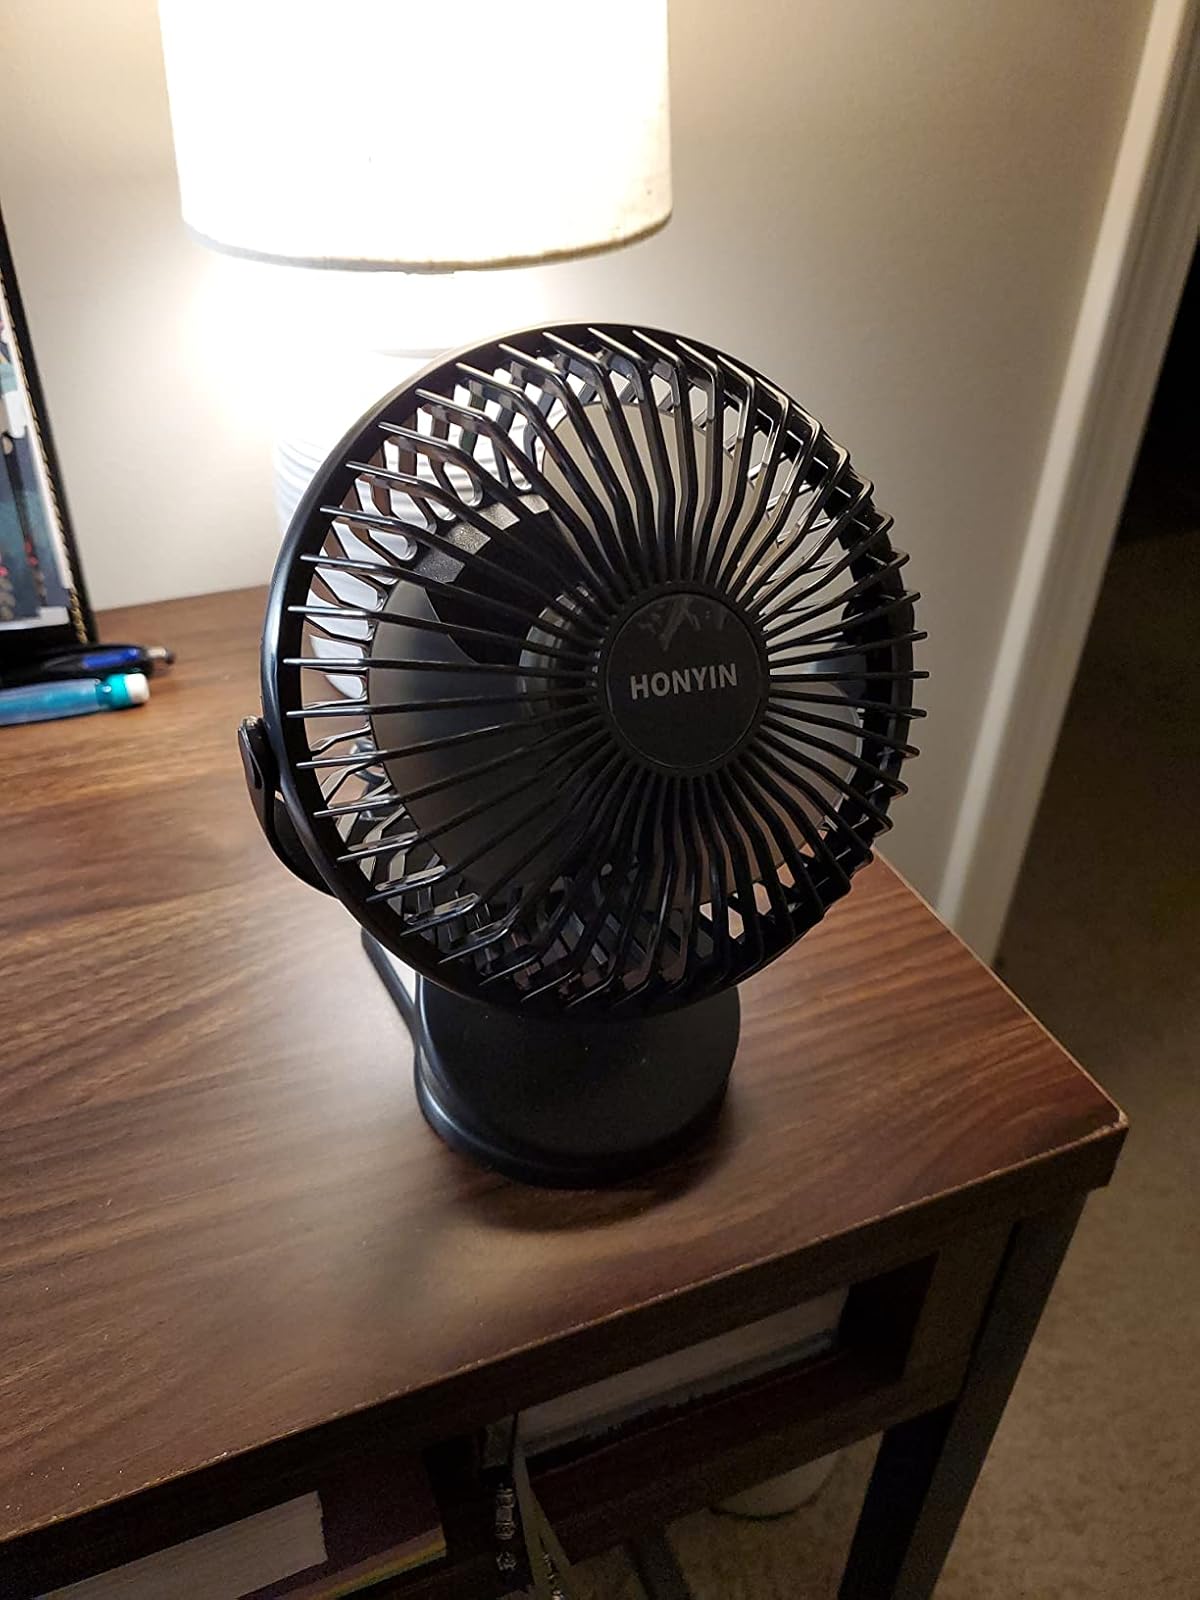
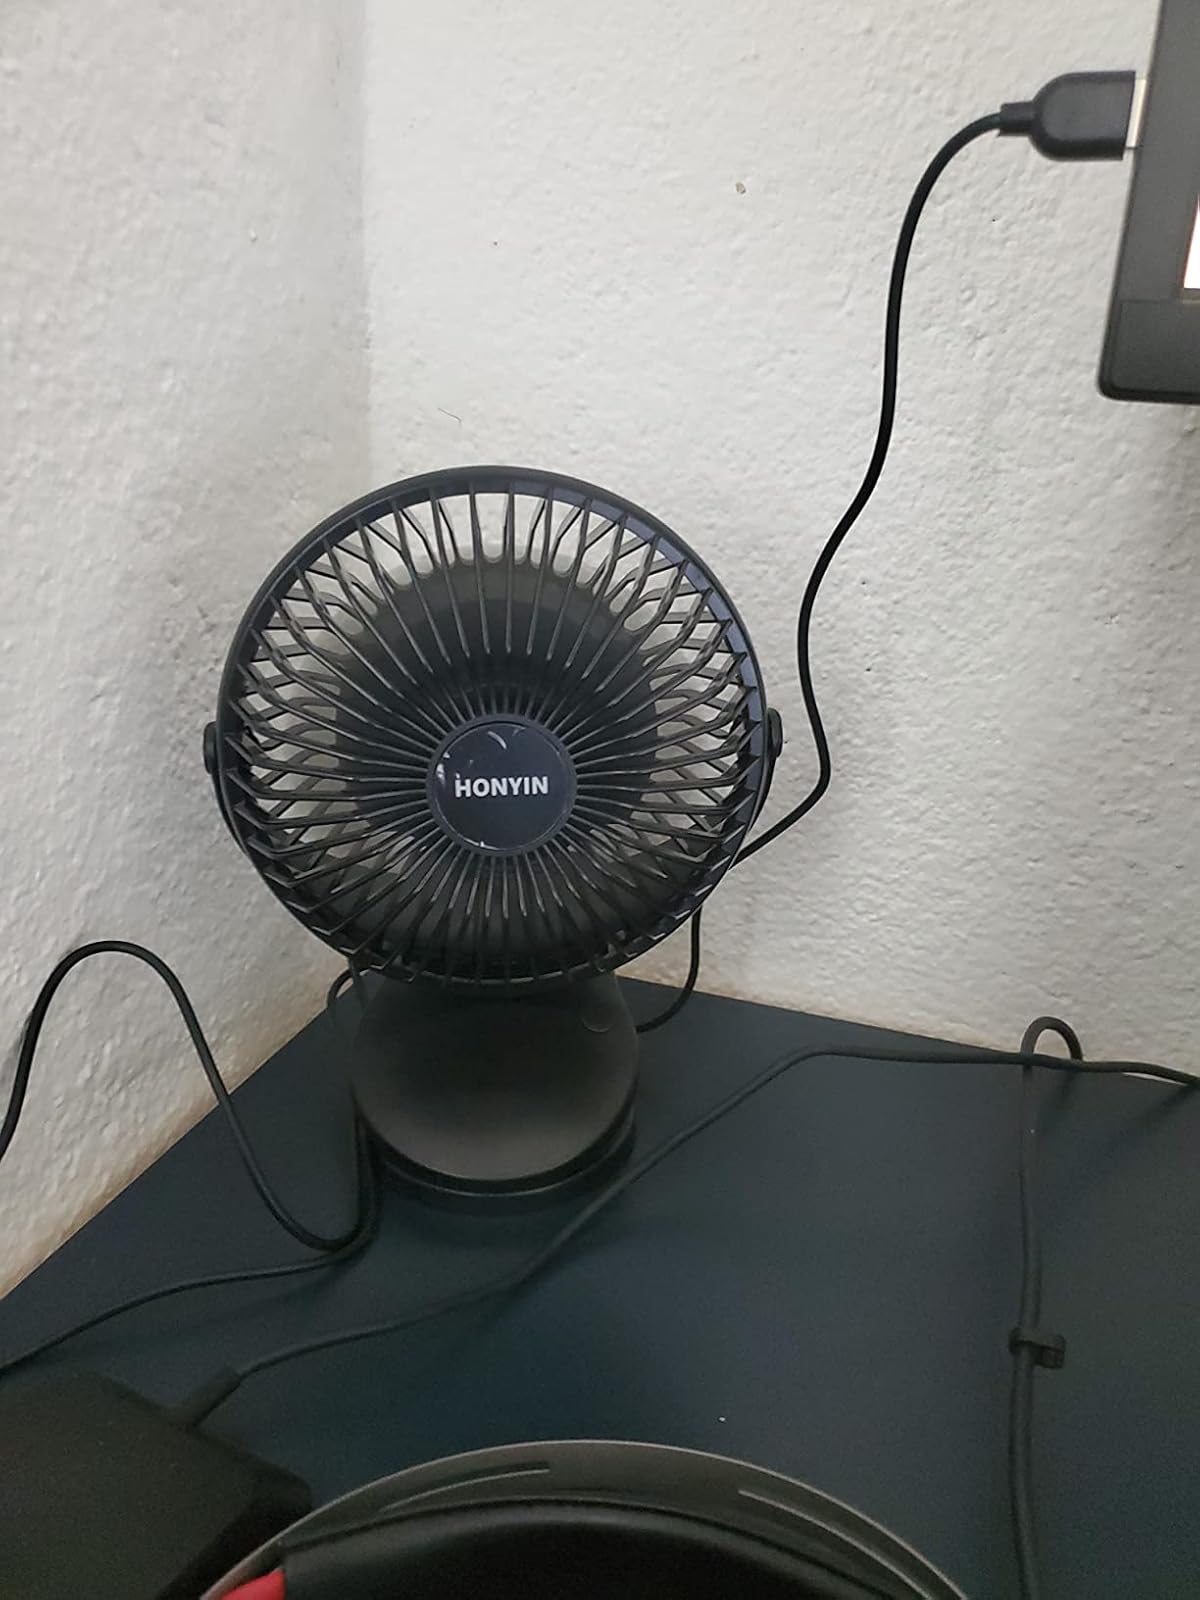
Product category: fan
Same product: yes